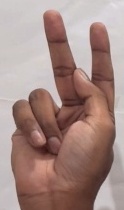
ASL sign: K